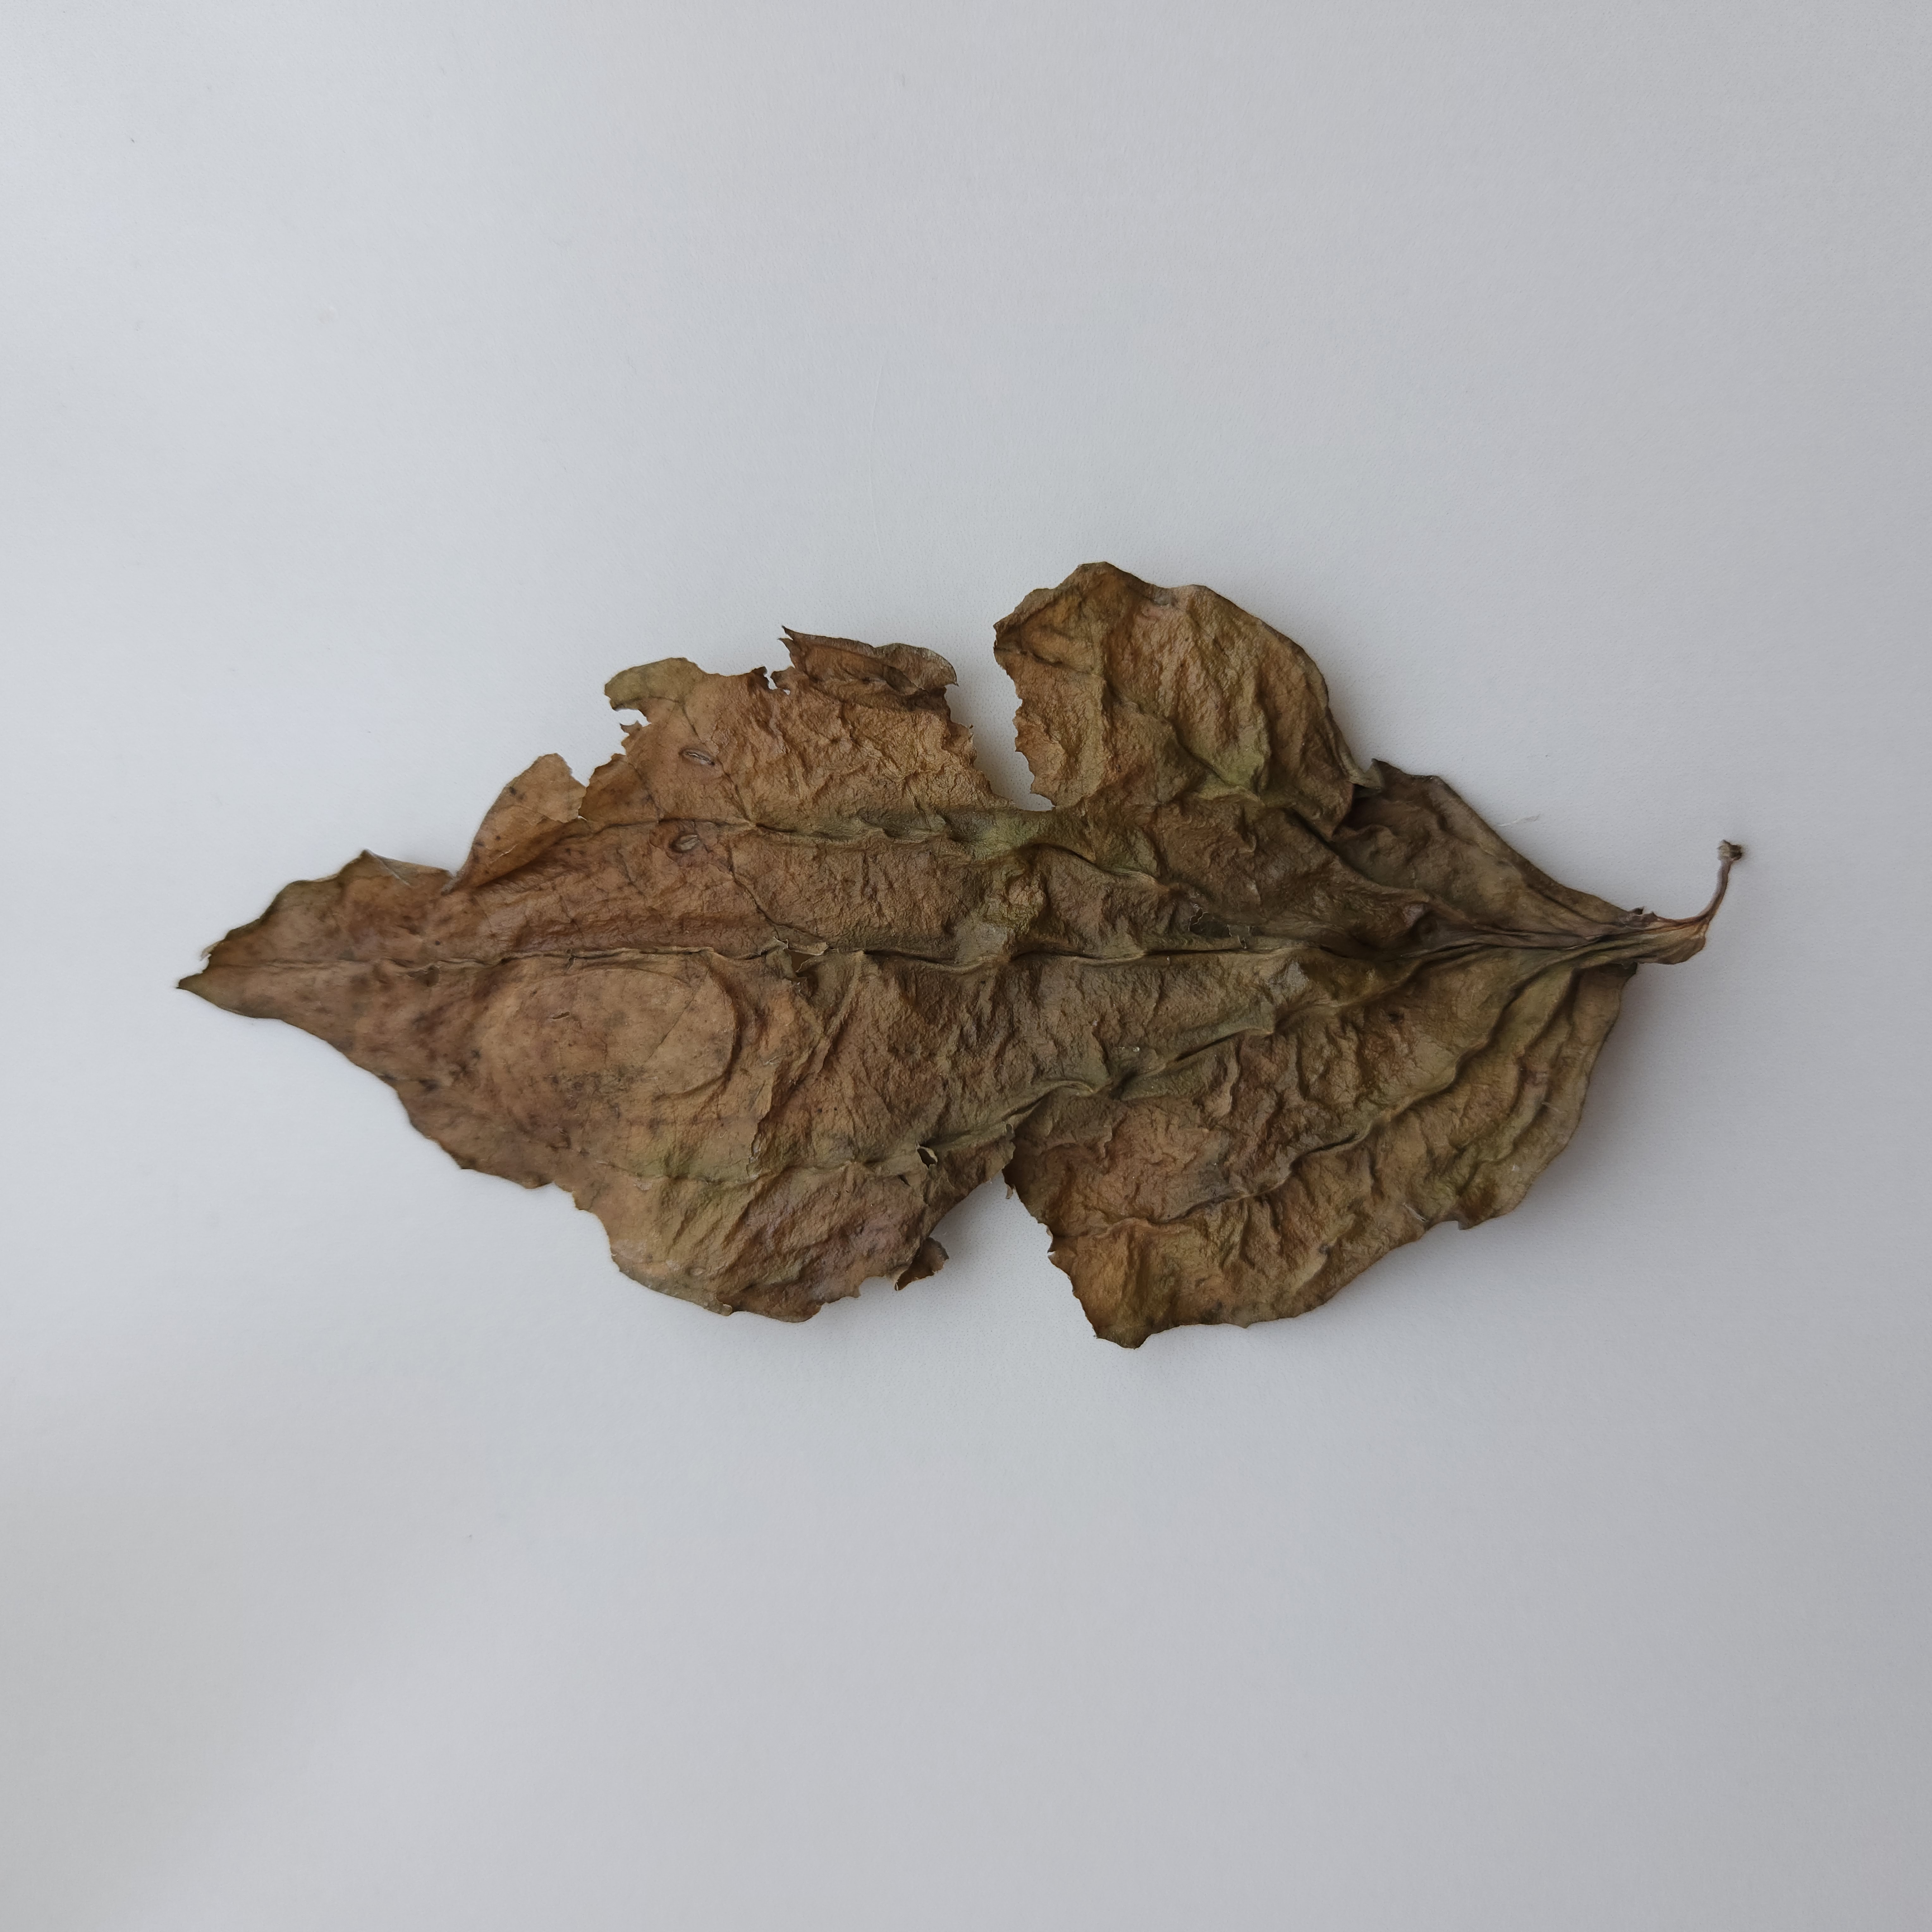
Label: Dried